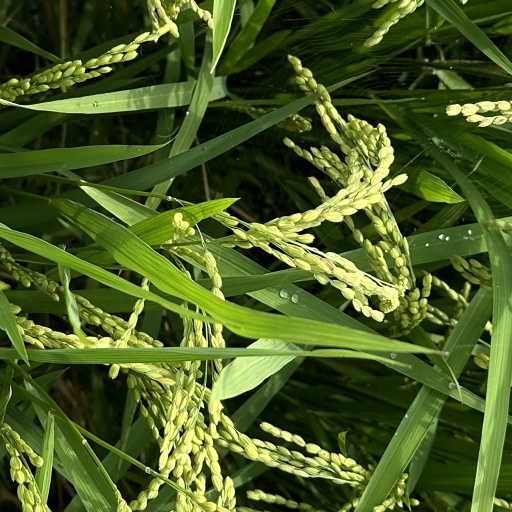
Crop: rice